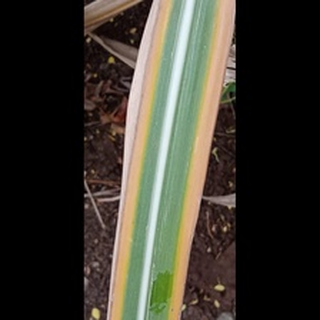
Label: sugarcane_yellow_leaf_disease